Bonnie Bramlett

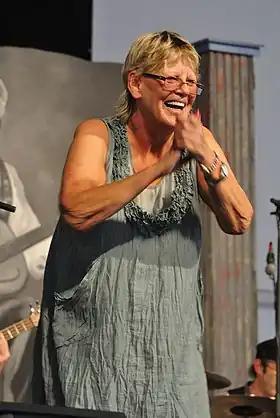
Bramlett at the 2012 New Orleans Jazz & Heritage Festival

Bonnie Bramlett (born Bonnie Lynn O'Farrell, November 8, 1944) is an American singer and occasional actress known for performing with her husband, Delaney Bramlett, as Delaney & Bonnie. She continues to sing as a solo artist.